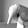
ASL letter: Q